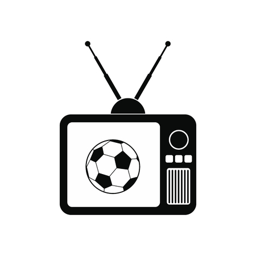
football match on an old tv black simple icon isolated on white background